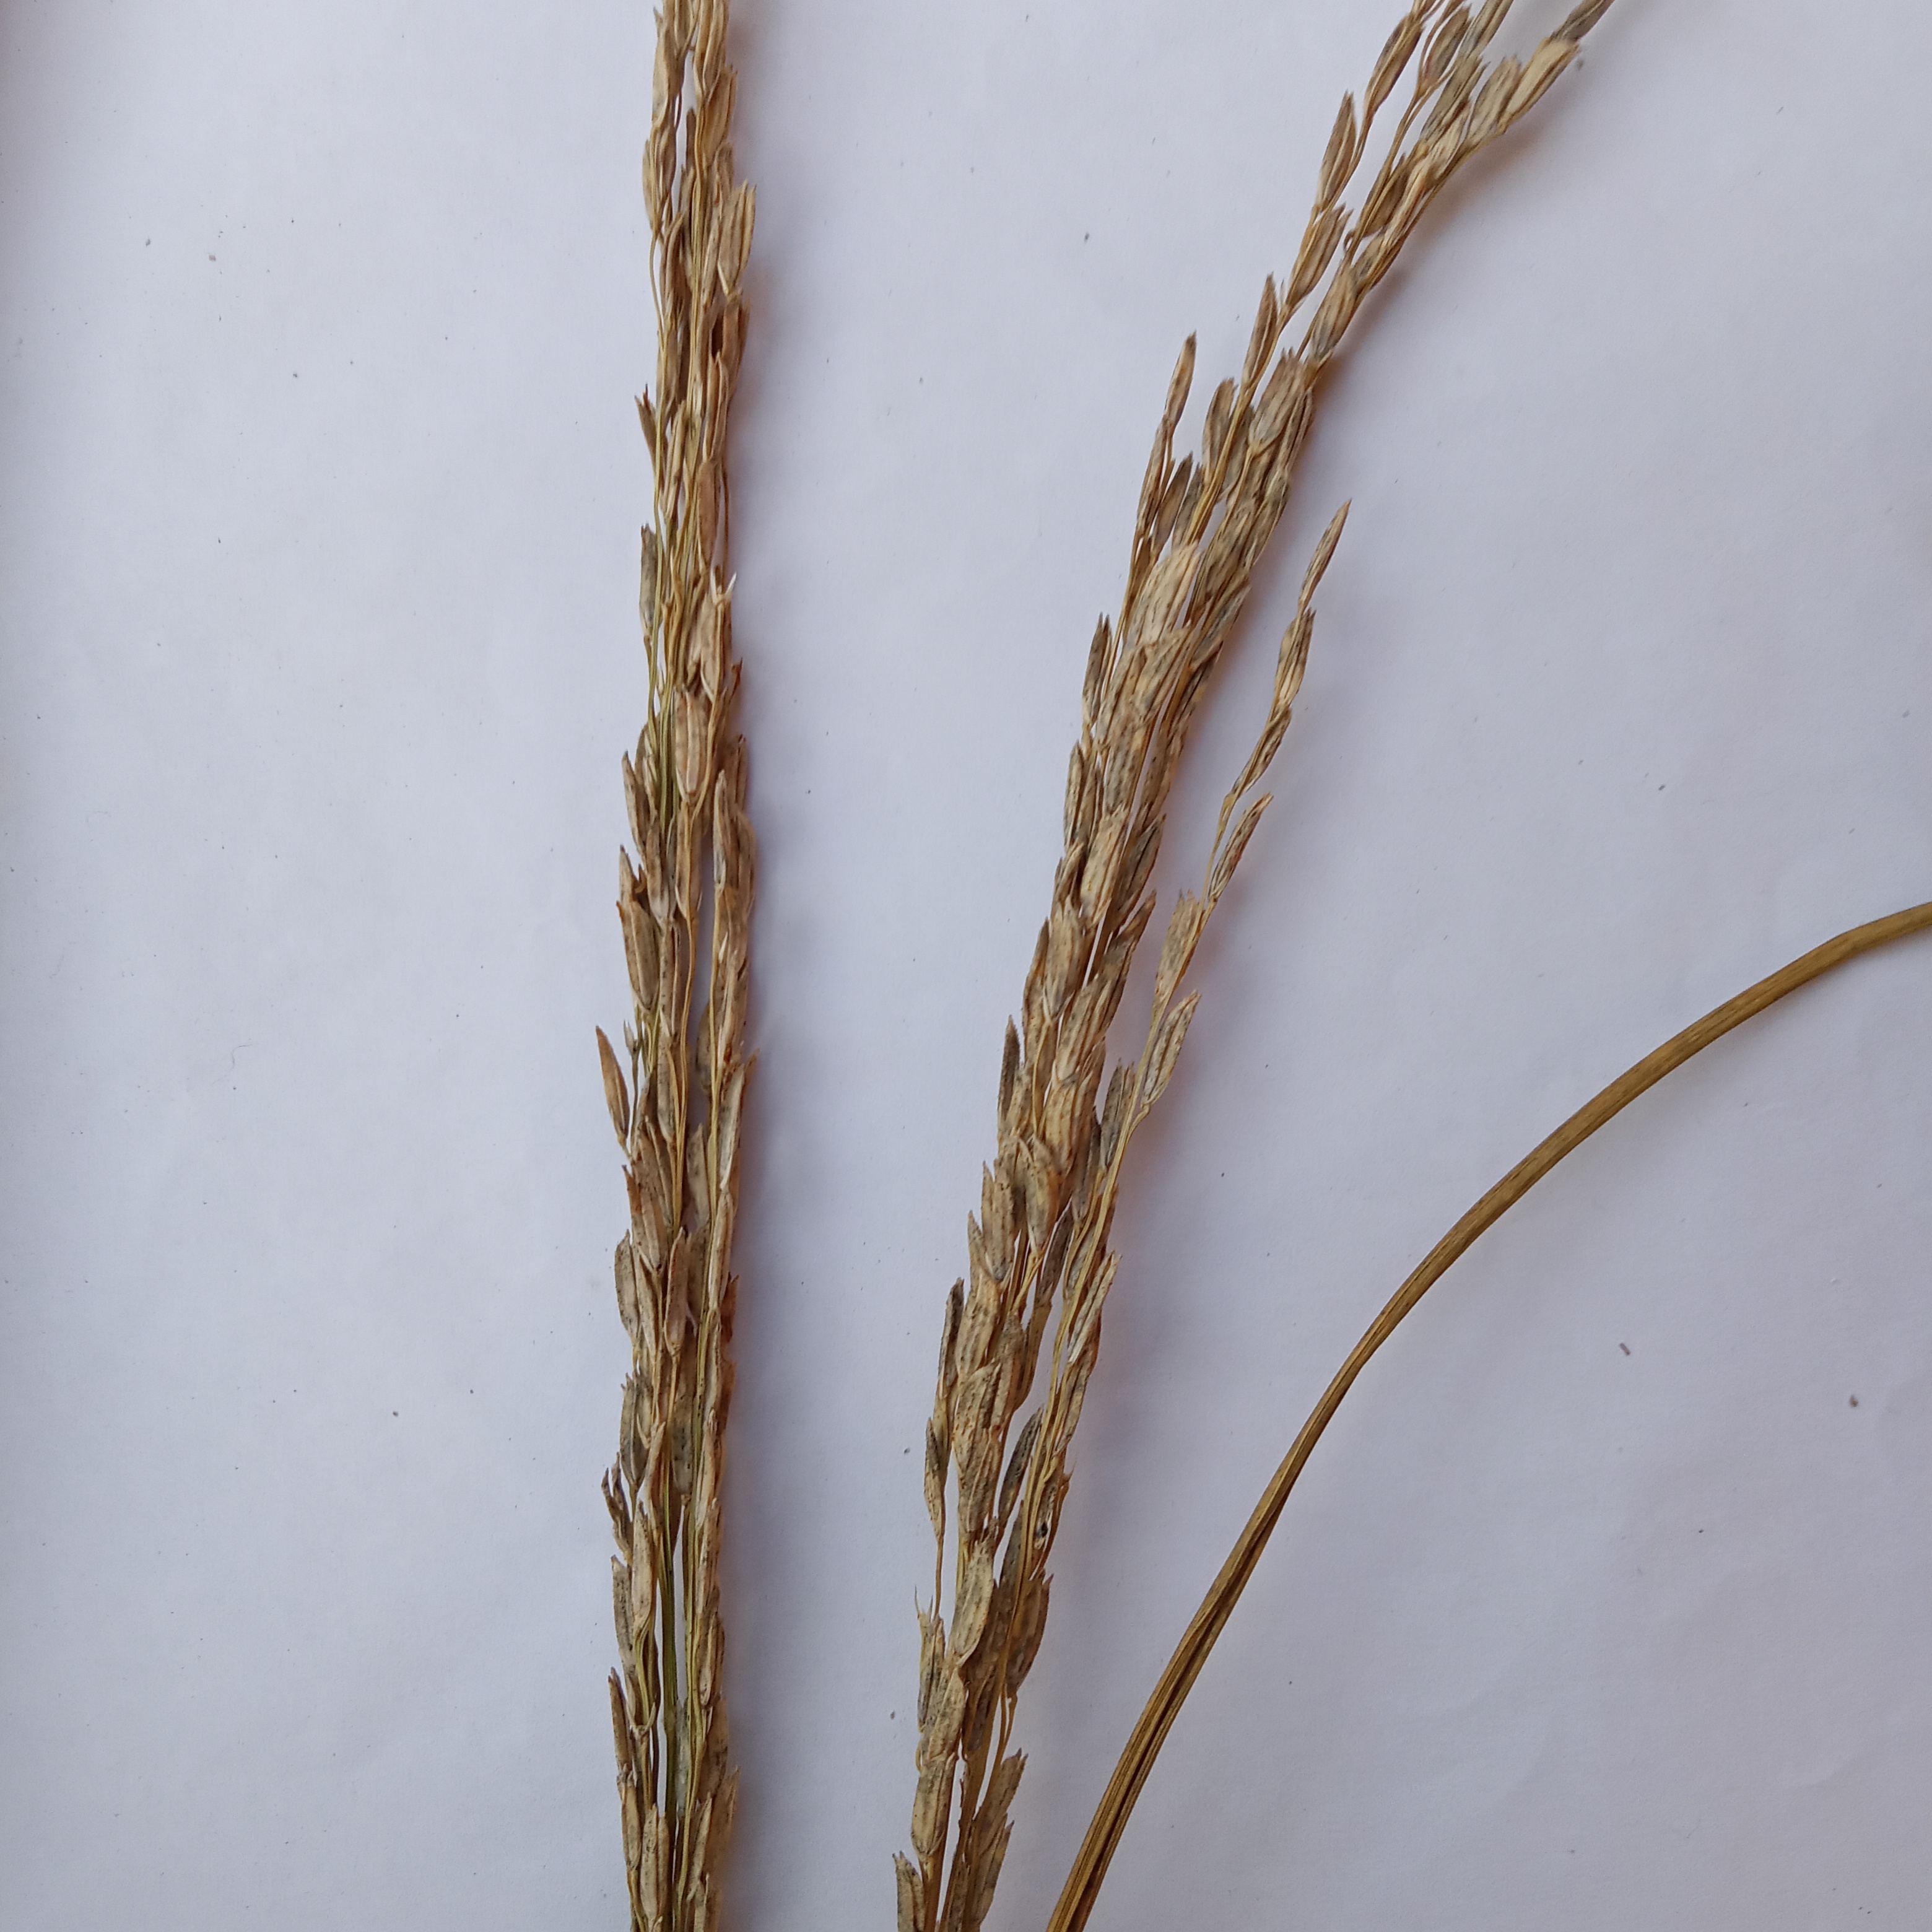
Nhãn: Bệnh Đạo ôn lá và cổ bông (Rice leaf and neck blast)